Everett O. Alldredge

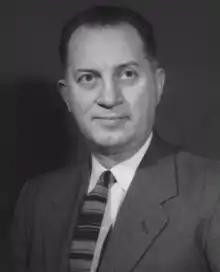

Everett Owen Alldredge (September 22, 1912 – September 9, 1973) was an American archivist and records manager, and a leader in the American archival community.